Agen

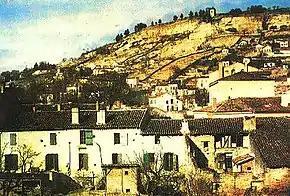
View of Agen, 1874-1876.

Louis Arthur Ducos du Hauron (1837 – 1920), a pioneer of colour photography lived and worked in Agen. He developed practical processes for colour photography on the three-colour principle, using both additive and subtractive methods. In 1868 he patented his ideas (French Patent No. 83061) and in 1869 he published them in "Les couleurs en photographie, solution du problème".